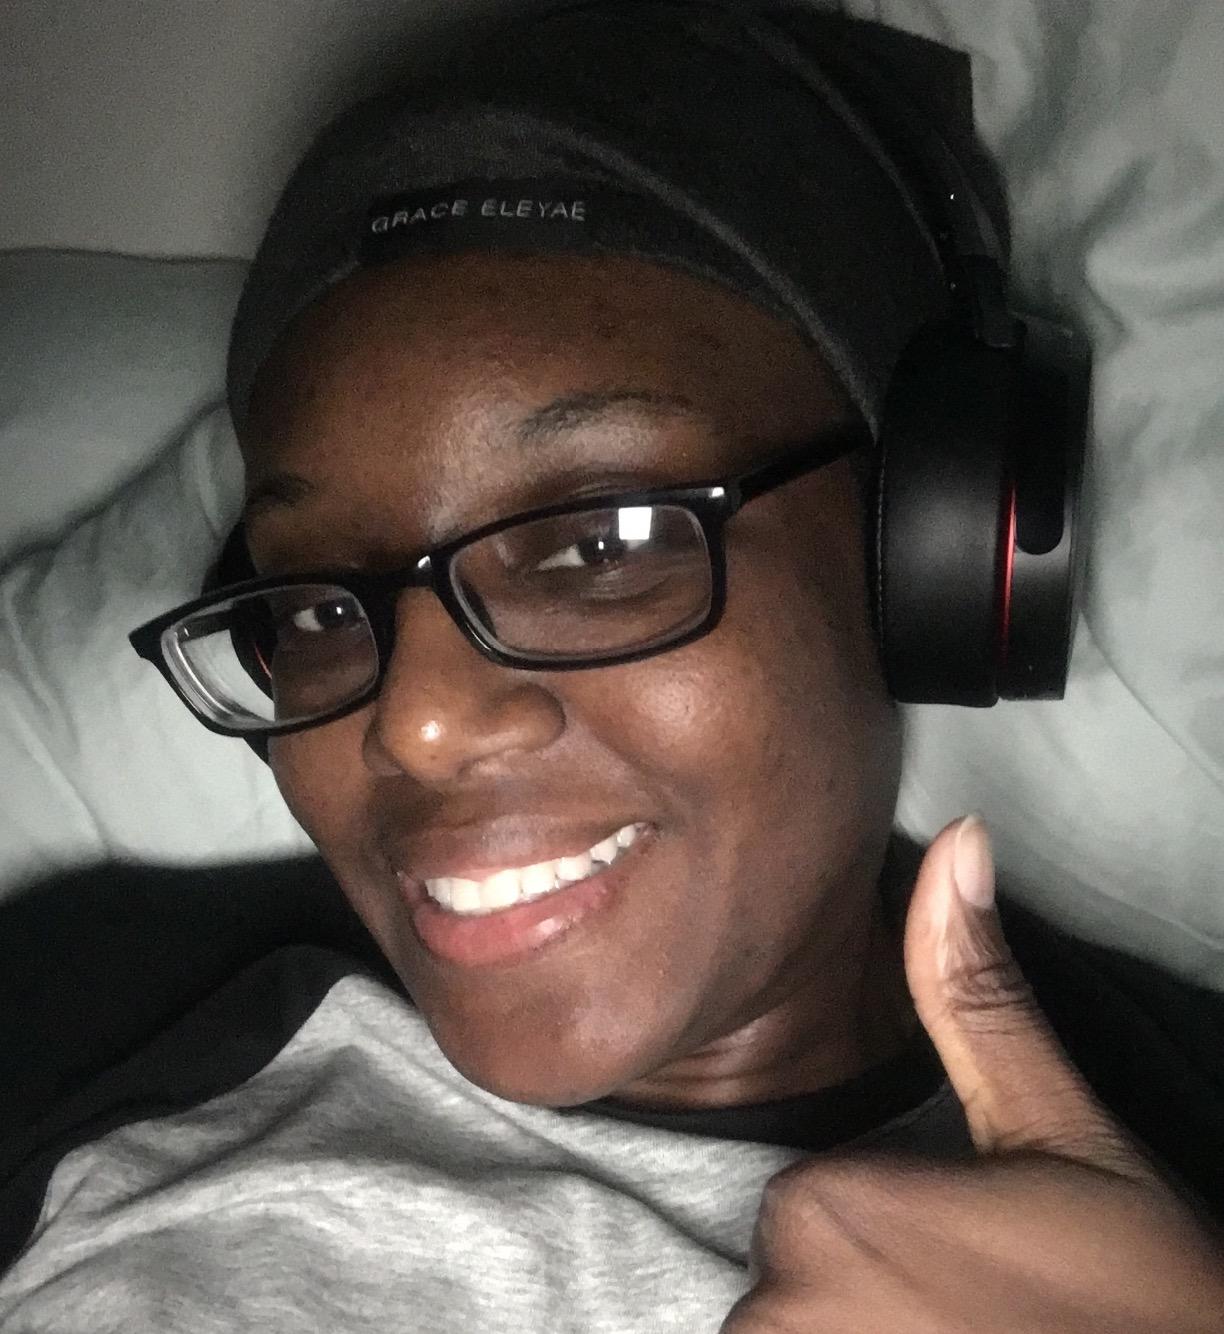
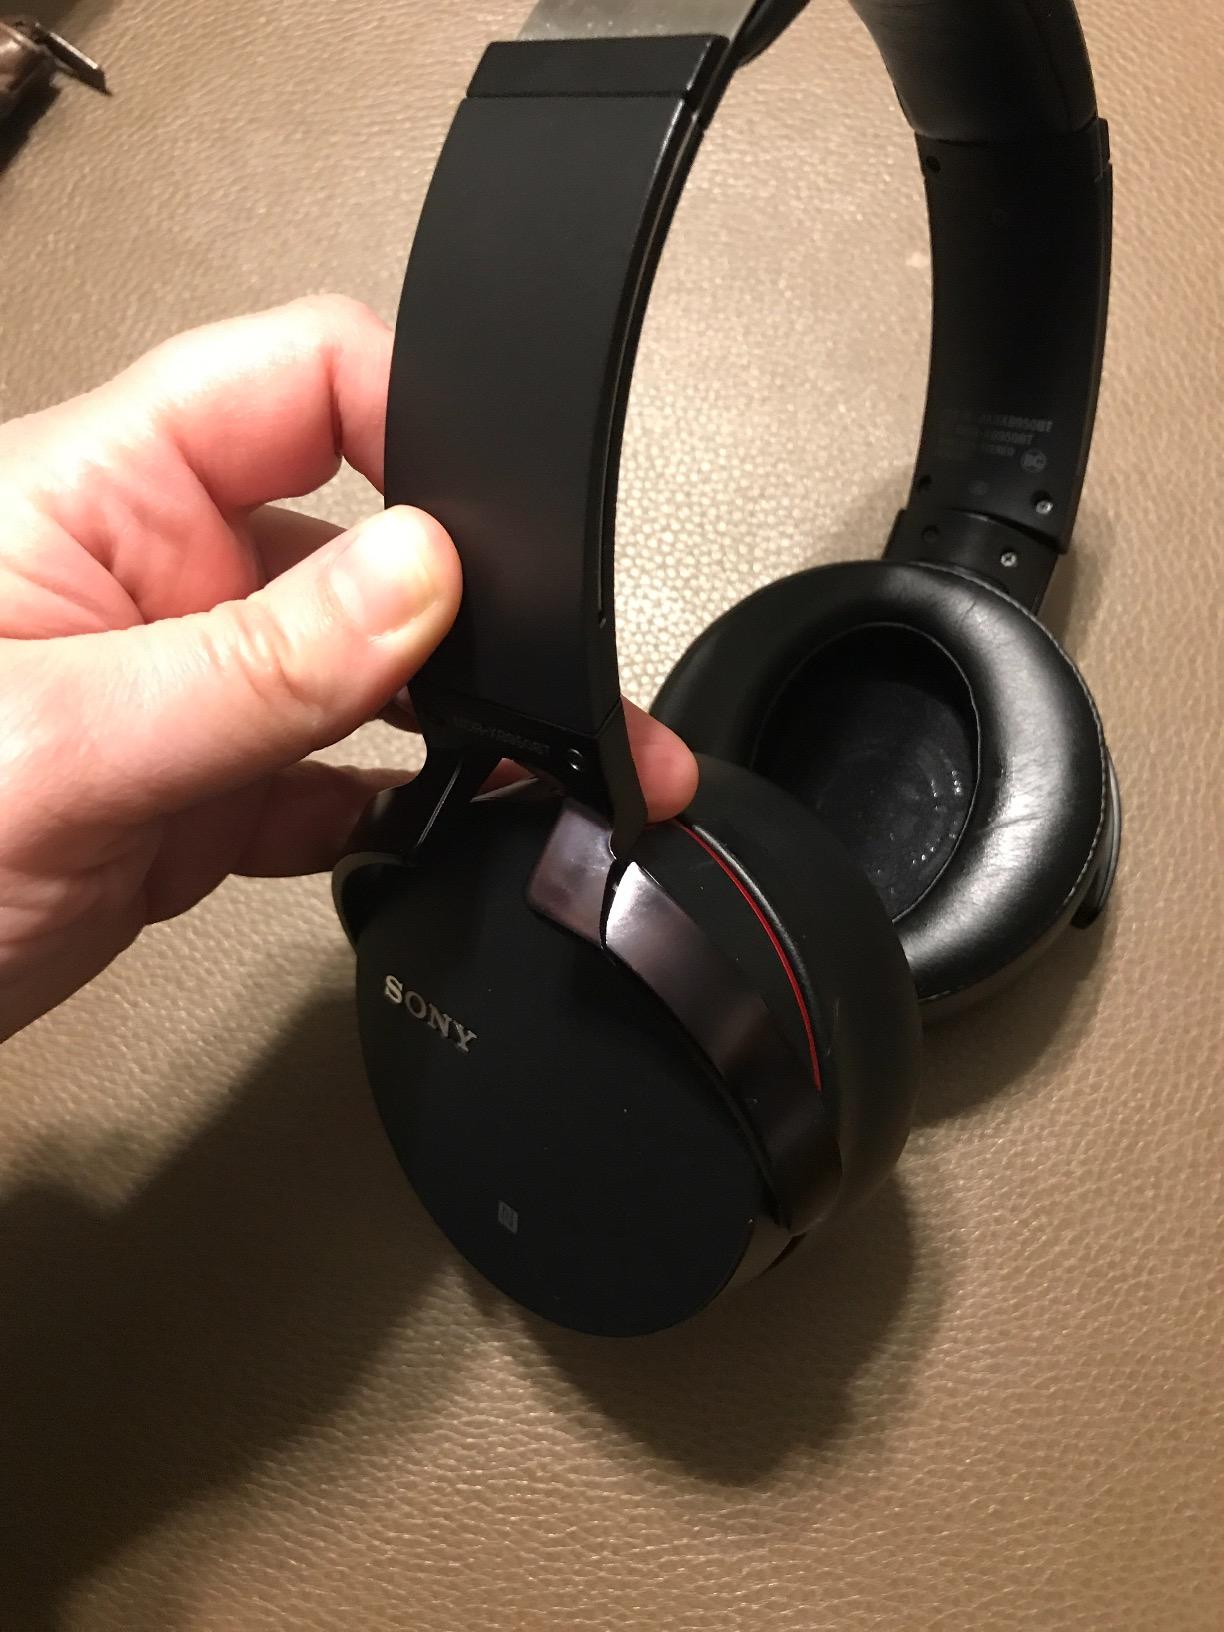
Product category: headphones
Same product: yes